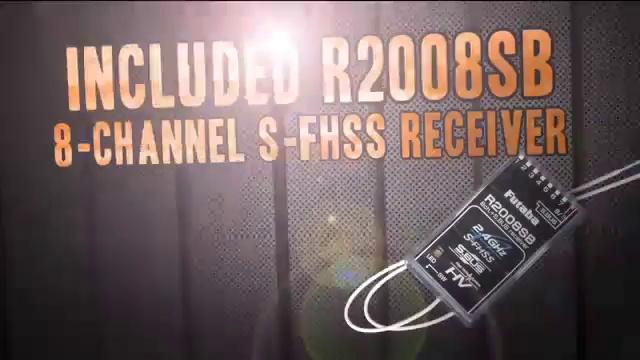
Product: Futaba 8JH 2.4GHz S-FHSS 8-Channel Computer Radio System with R2008SB S.Bus-Compatible Receiver
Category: Toys & Games | Hobbies | Remote & App Controlled Vehicles & Parts | Remote & App Controlled Vehicle Parts | Radios & Parts | Transmitter & Receiver Sets
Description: Wireless transfer of model data to and from other 8J transmitters.
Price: $319.99
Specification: ProductDimensions:10.2x10.1x4.8inches|ItemWeight:2.35pounds|ShippingWeight:2.35pounds(Viewshippingratesandpolicies)|DomesticShipping:ItemcanbeshippedwithinU.S.|InternationalShipping:ThisitemcanbeshippedtoselectcountriesoutsideoftheU.S.LearnMore|ASIN:B007UR212G|Itemmodelnumber:FUTK8101|Manufacturerrecommendedage:15yearsandup